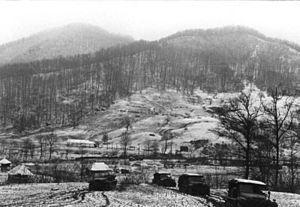
La bataille du Caucase ou campagne du Caucase est le nom donné à l'ensemble d'opérations des forces de l'Axe et de l'URSS entre le 25 juillet 1942 et le 12 mai 1944 sur le front de l'Est pendant la Seconde Guerre mondiale pour le contrôle du Caucase, une région stratégique pour l'effort de guerre allemand.